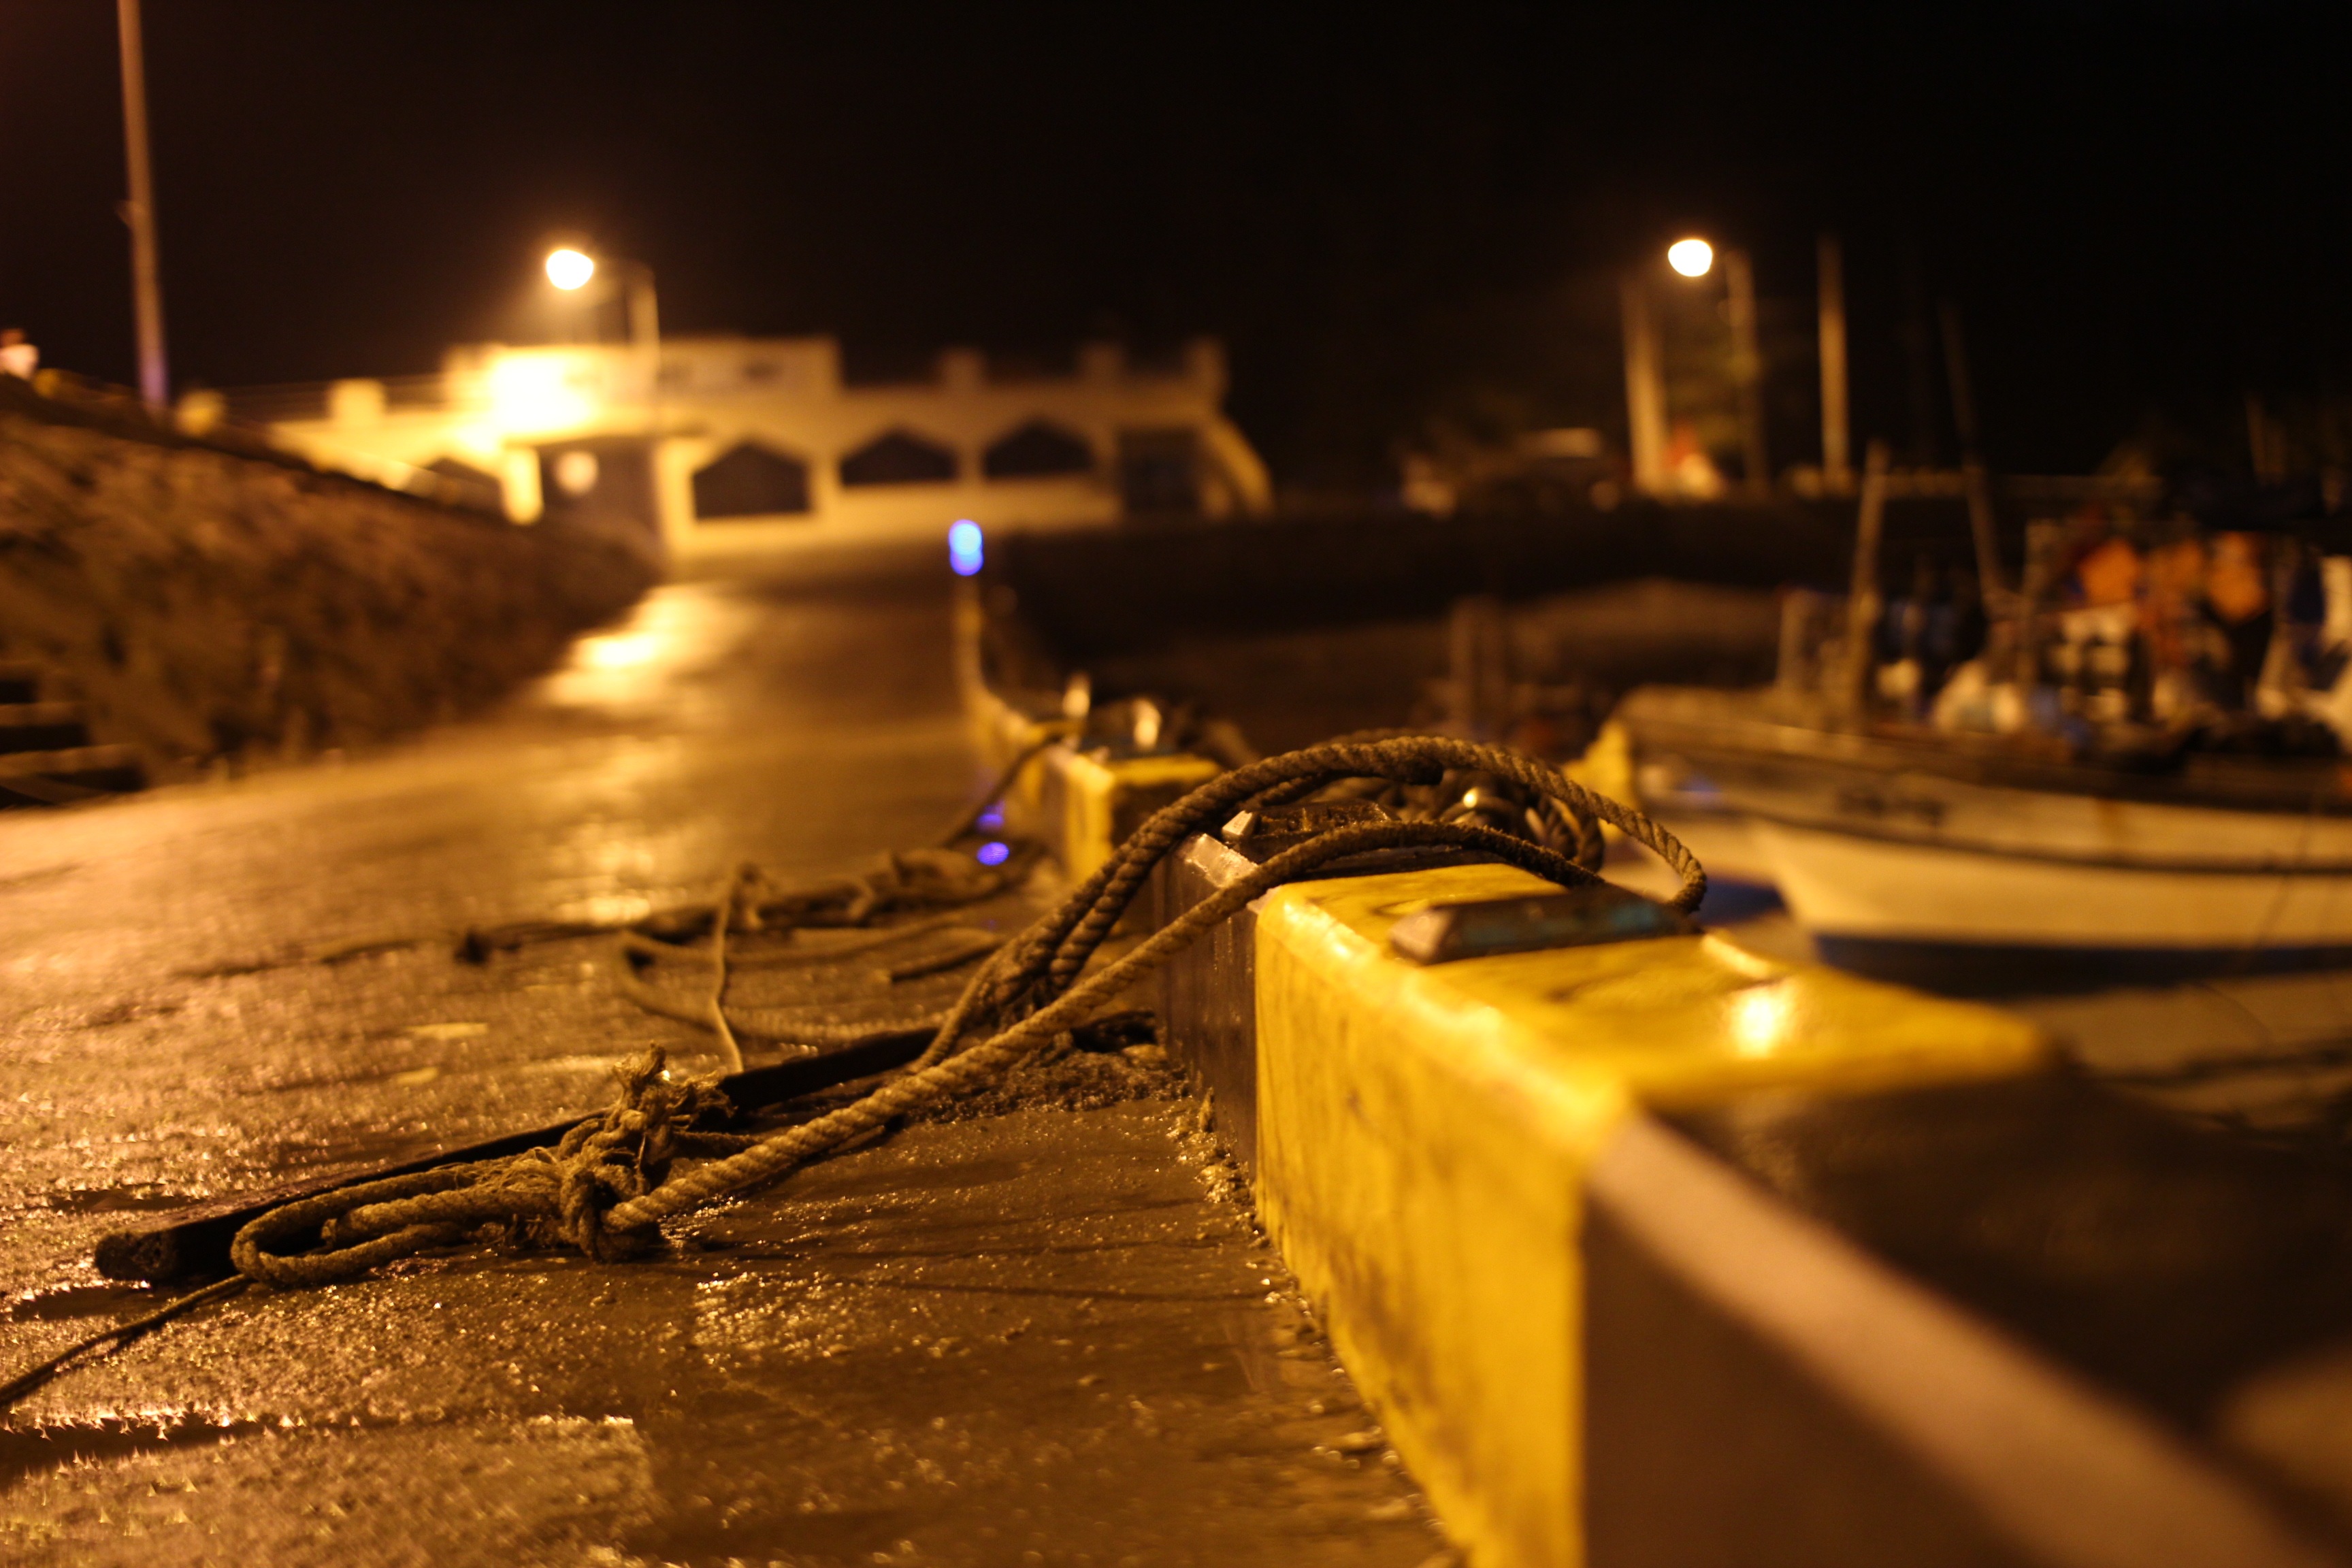
rope, light, night, morning, evening, reflection, darkness, port, lighting, dockside, grief, times